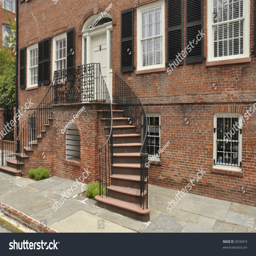
exterior of an old red brick home with a double staircase .